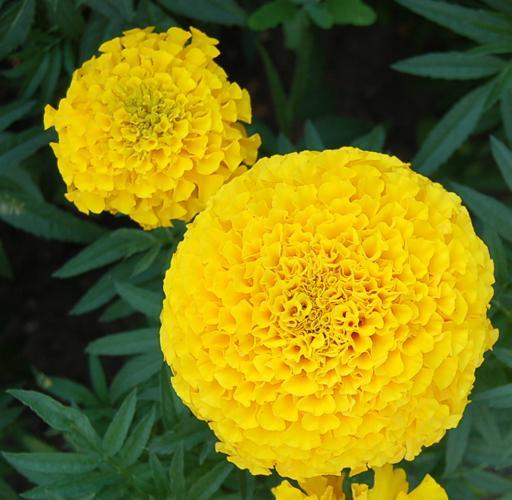
Label: marigold